Lone Mountain Cemetery

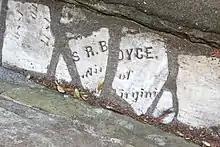
Example of a re-used gravestone, found in Buena Vista Park. In 2017 a 155-year-old gravestone from Laurel Hill was found in the basement of a San Francisco home.

The idea started circulating in the 1880s that the cemeteries needed to be moved outside of the city; complaints were made primarily by the nearby property owners who were concerned that the area would discourage any new development in the neighborhood, and for safety. At this point in history the grounds of the cemeteries had started to deteriorate, and became a haven for delinquents. In 1894, J. H. Bond, the editor of the local Richmond Banner newspaper, started to promote the removal of these cemeteries with a move to Colma due to the decay of the gravestones. Bond had been vocal on this issue for two decades and supported the common idea (for its time) that cemeteries "planted germs of disease in the organs of breathing life." The Catholic Archdiocese opposed the removal of the graves because in Calvary Cemetery they were on "hallowed ground". Another point of argument was the importance of the buried San Francisco pioneers, and moving them would be disrespectful, "preserve the sanctity of the dead". The battle to remove the cemeteries continued for years, with groups such as the "Cemetery Defense League" and "Save our Cemeteries" fighting to stop city evictions.